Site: brandenburg
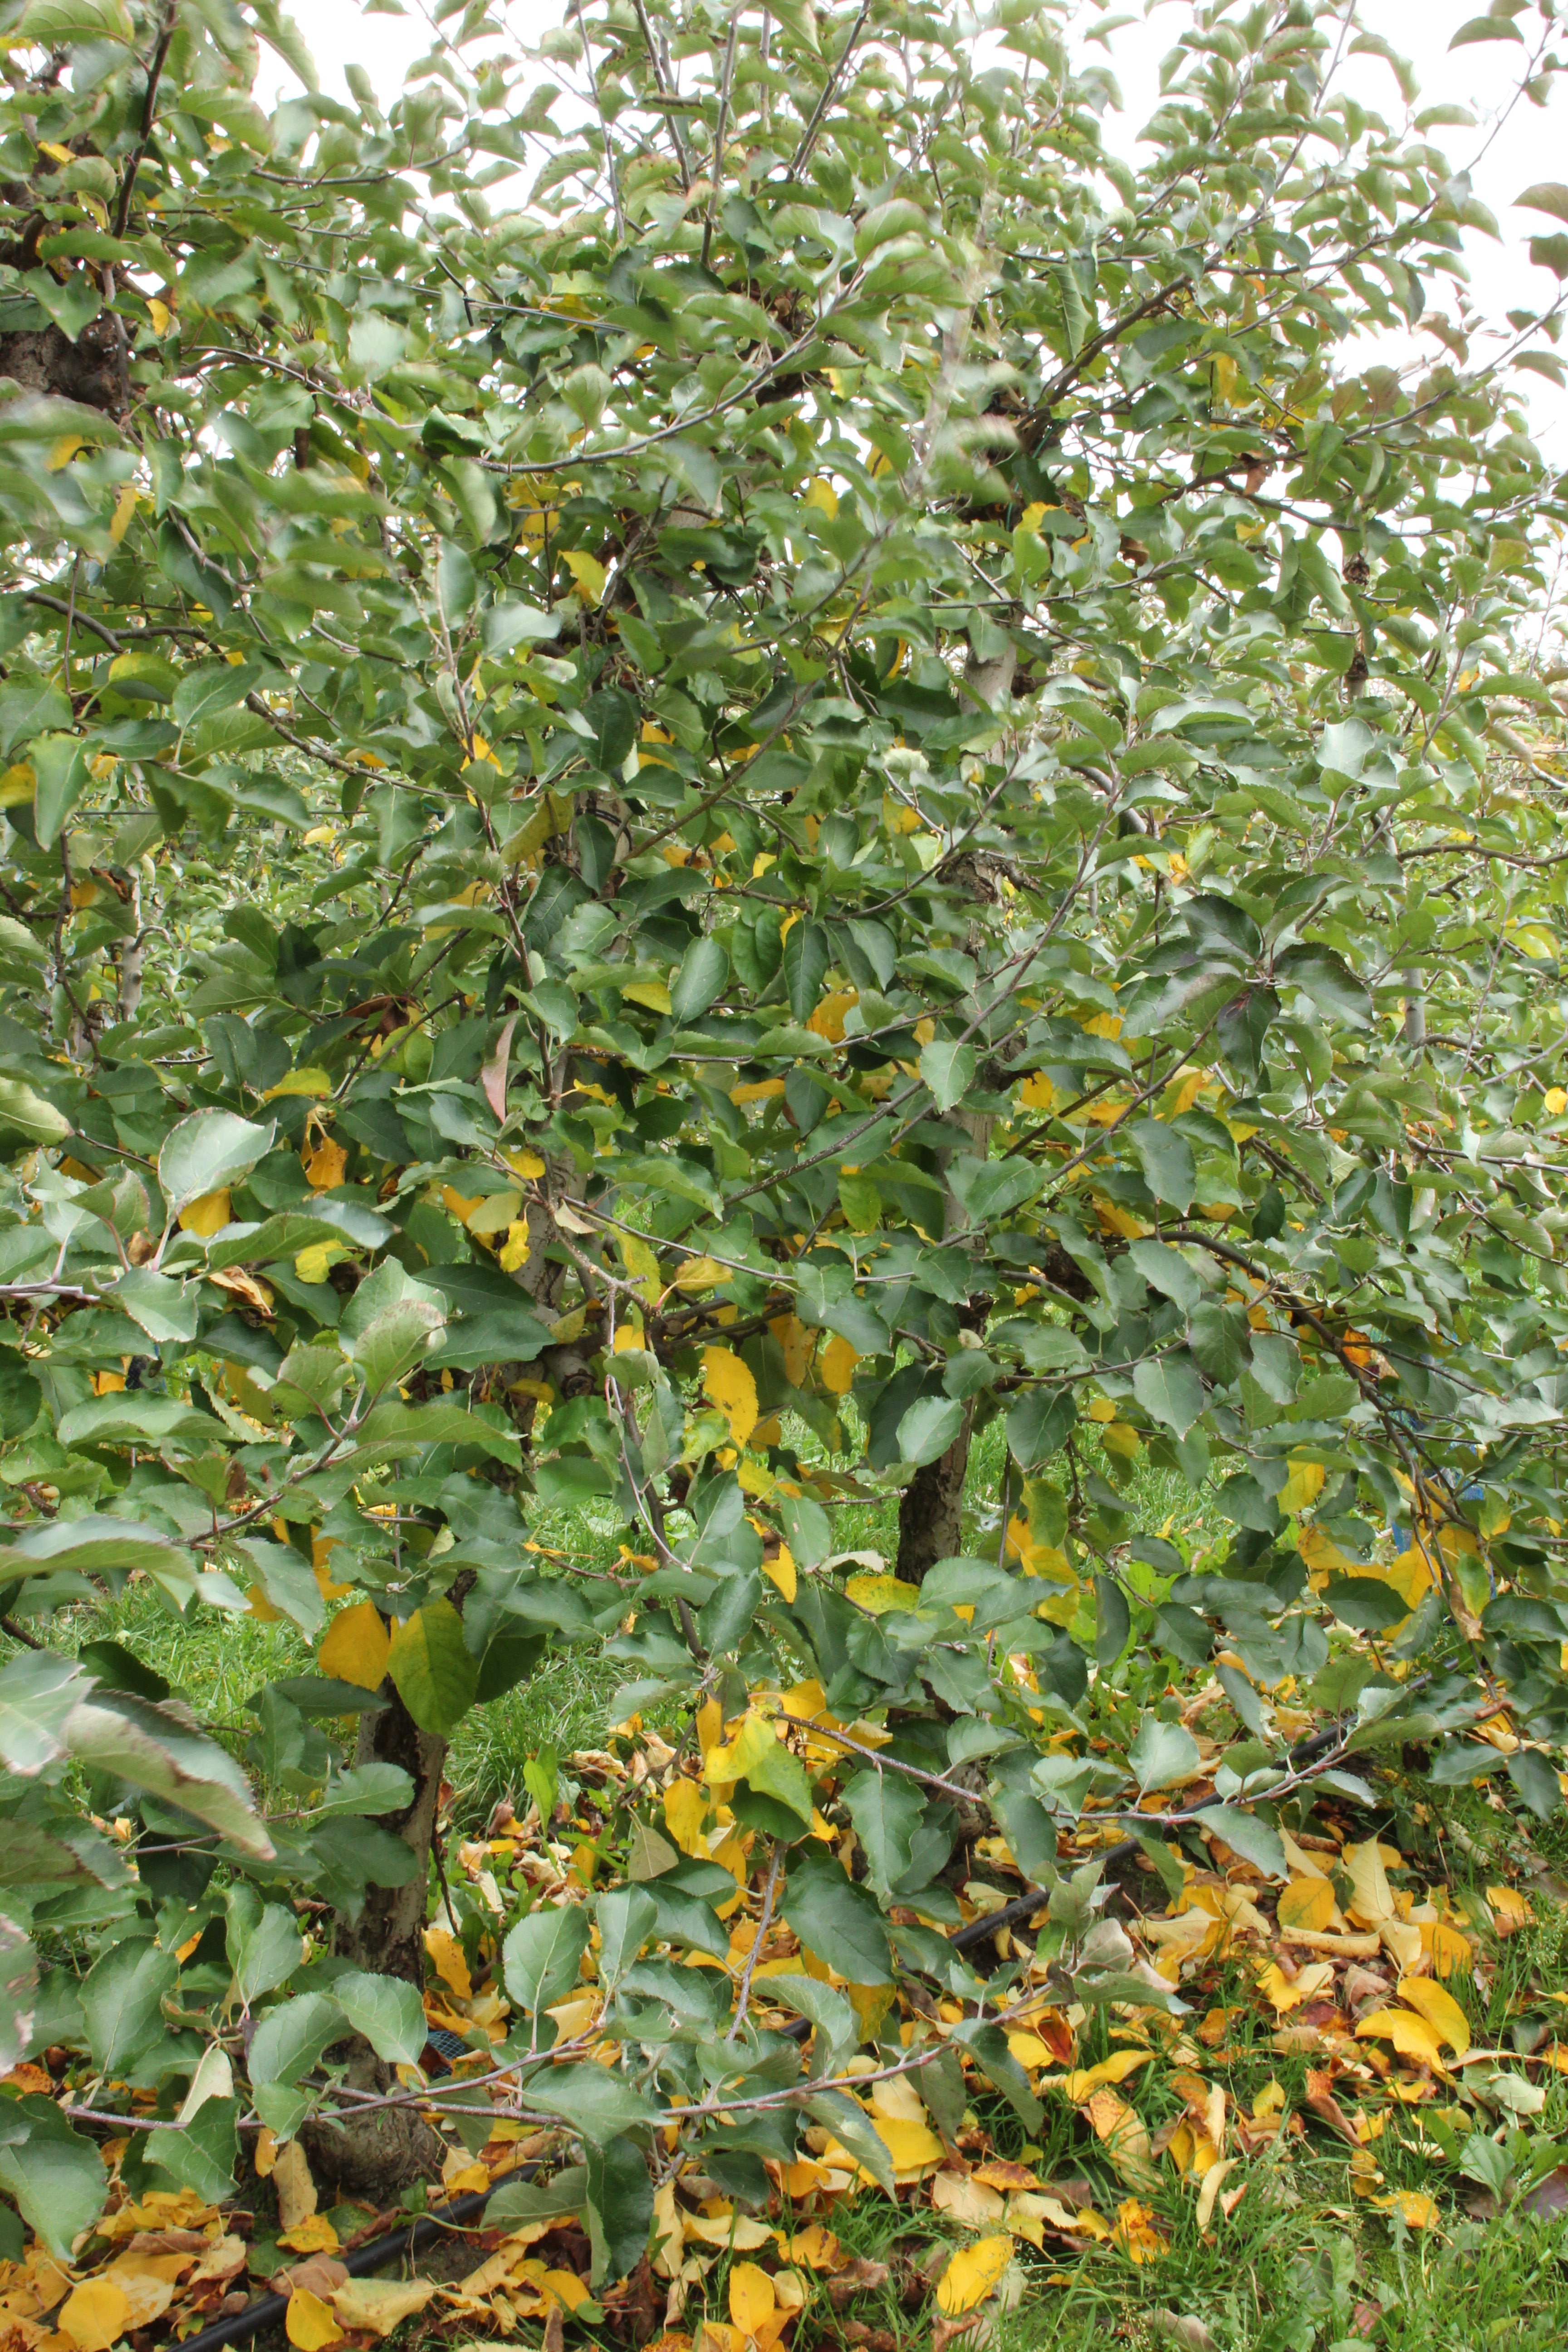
Growth stage (BBCH 91): Senescence, beginning of dormancy